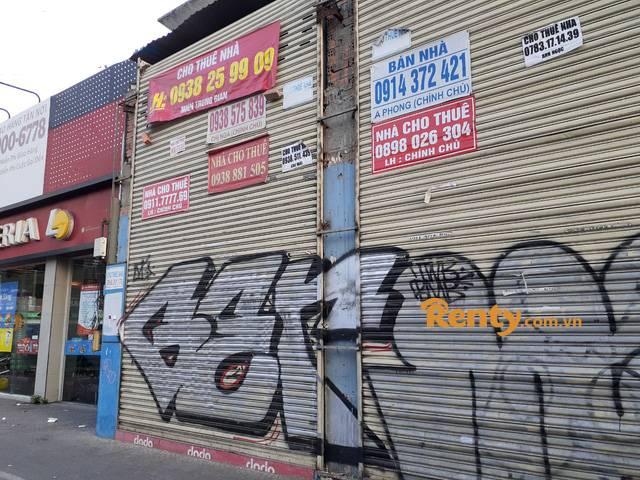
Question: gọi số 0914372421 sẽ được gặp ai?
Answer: anh phong